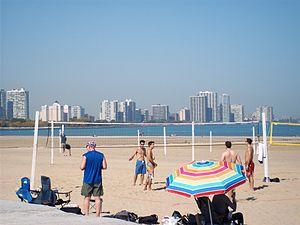
Chicago /ʃi.ka.ɡo/ est la troisième ville des États-Unis par sa population et est située dans le Nord-Est de l'État de l'Illinois. C'est la plus grande ville de la région du Midwest, dont elle forme le principal centre économique et culturel. Chicago se trouve sur la rive sud-ouest du lac Michigan, un des cinq Grands Lacs d'Amérique du Nord. Les rivières Chicago et Calumet traversent la ville.
Cet article dresse une liste des plages de Chicago, dans l'État de l'Illinois. La ville comprend à l'intérieur de ses limites un total de 33 plages qui sont pour la plupart dotées d'espaces de détente, de lieux de loisirs et d'équipements sportifs. Bordée par le lac Michigan, la ville de Chicago possède un front de mer d'environ 45 kilomètres de rivage ainsi que des parties des rives des rivières Chicago, Des Plaines, Calumet, Fox, et DuPage. Le front de mer intègre également le canal Illinois et Michigan et le canal sanitaire et fluvial de Chicago.